Clarinet d'amore

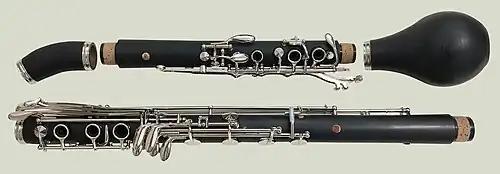
Components of a modern clarinet d'amore, including the curved neck, bulbous bell, upper joint and lower joint with an extension to low C

Recently efforts have been made to resurrect the clarinet d'amore in both period correct and modern forms. Modern developments include a recording project led by Vlad Weverbergh of music by Henri-Joseph de Croes for historical clarinets d'amore (available from Etcetera Records) and the development of an extended modern clarinet d'amore in G (with a written range to low C3, sounding G2) by Richard Haynes, and Schwenk & Seggelke.